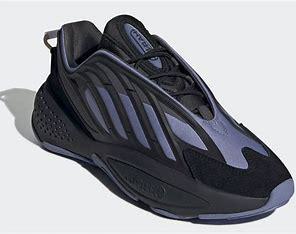
Brand: Adidas
Model: Ozrah